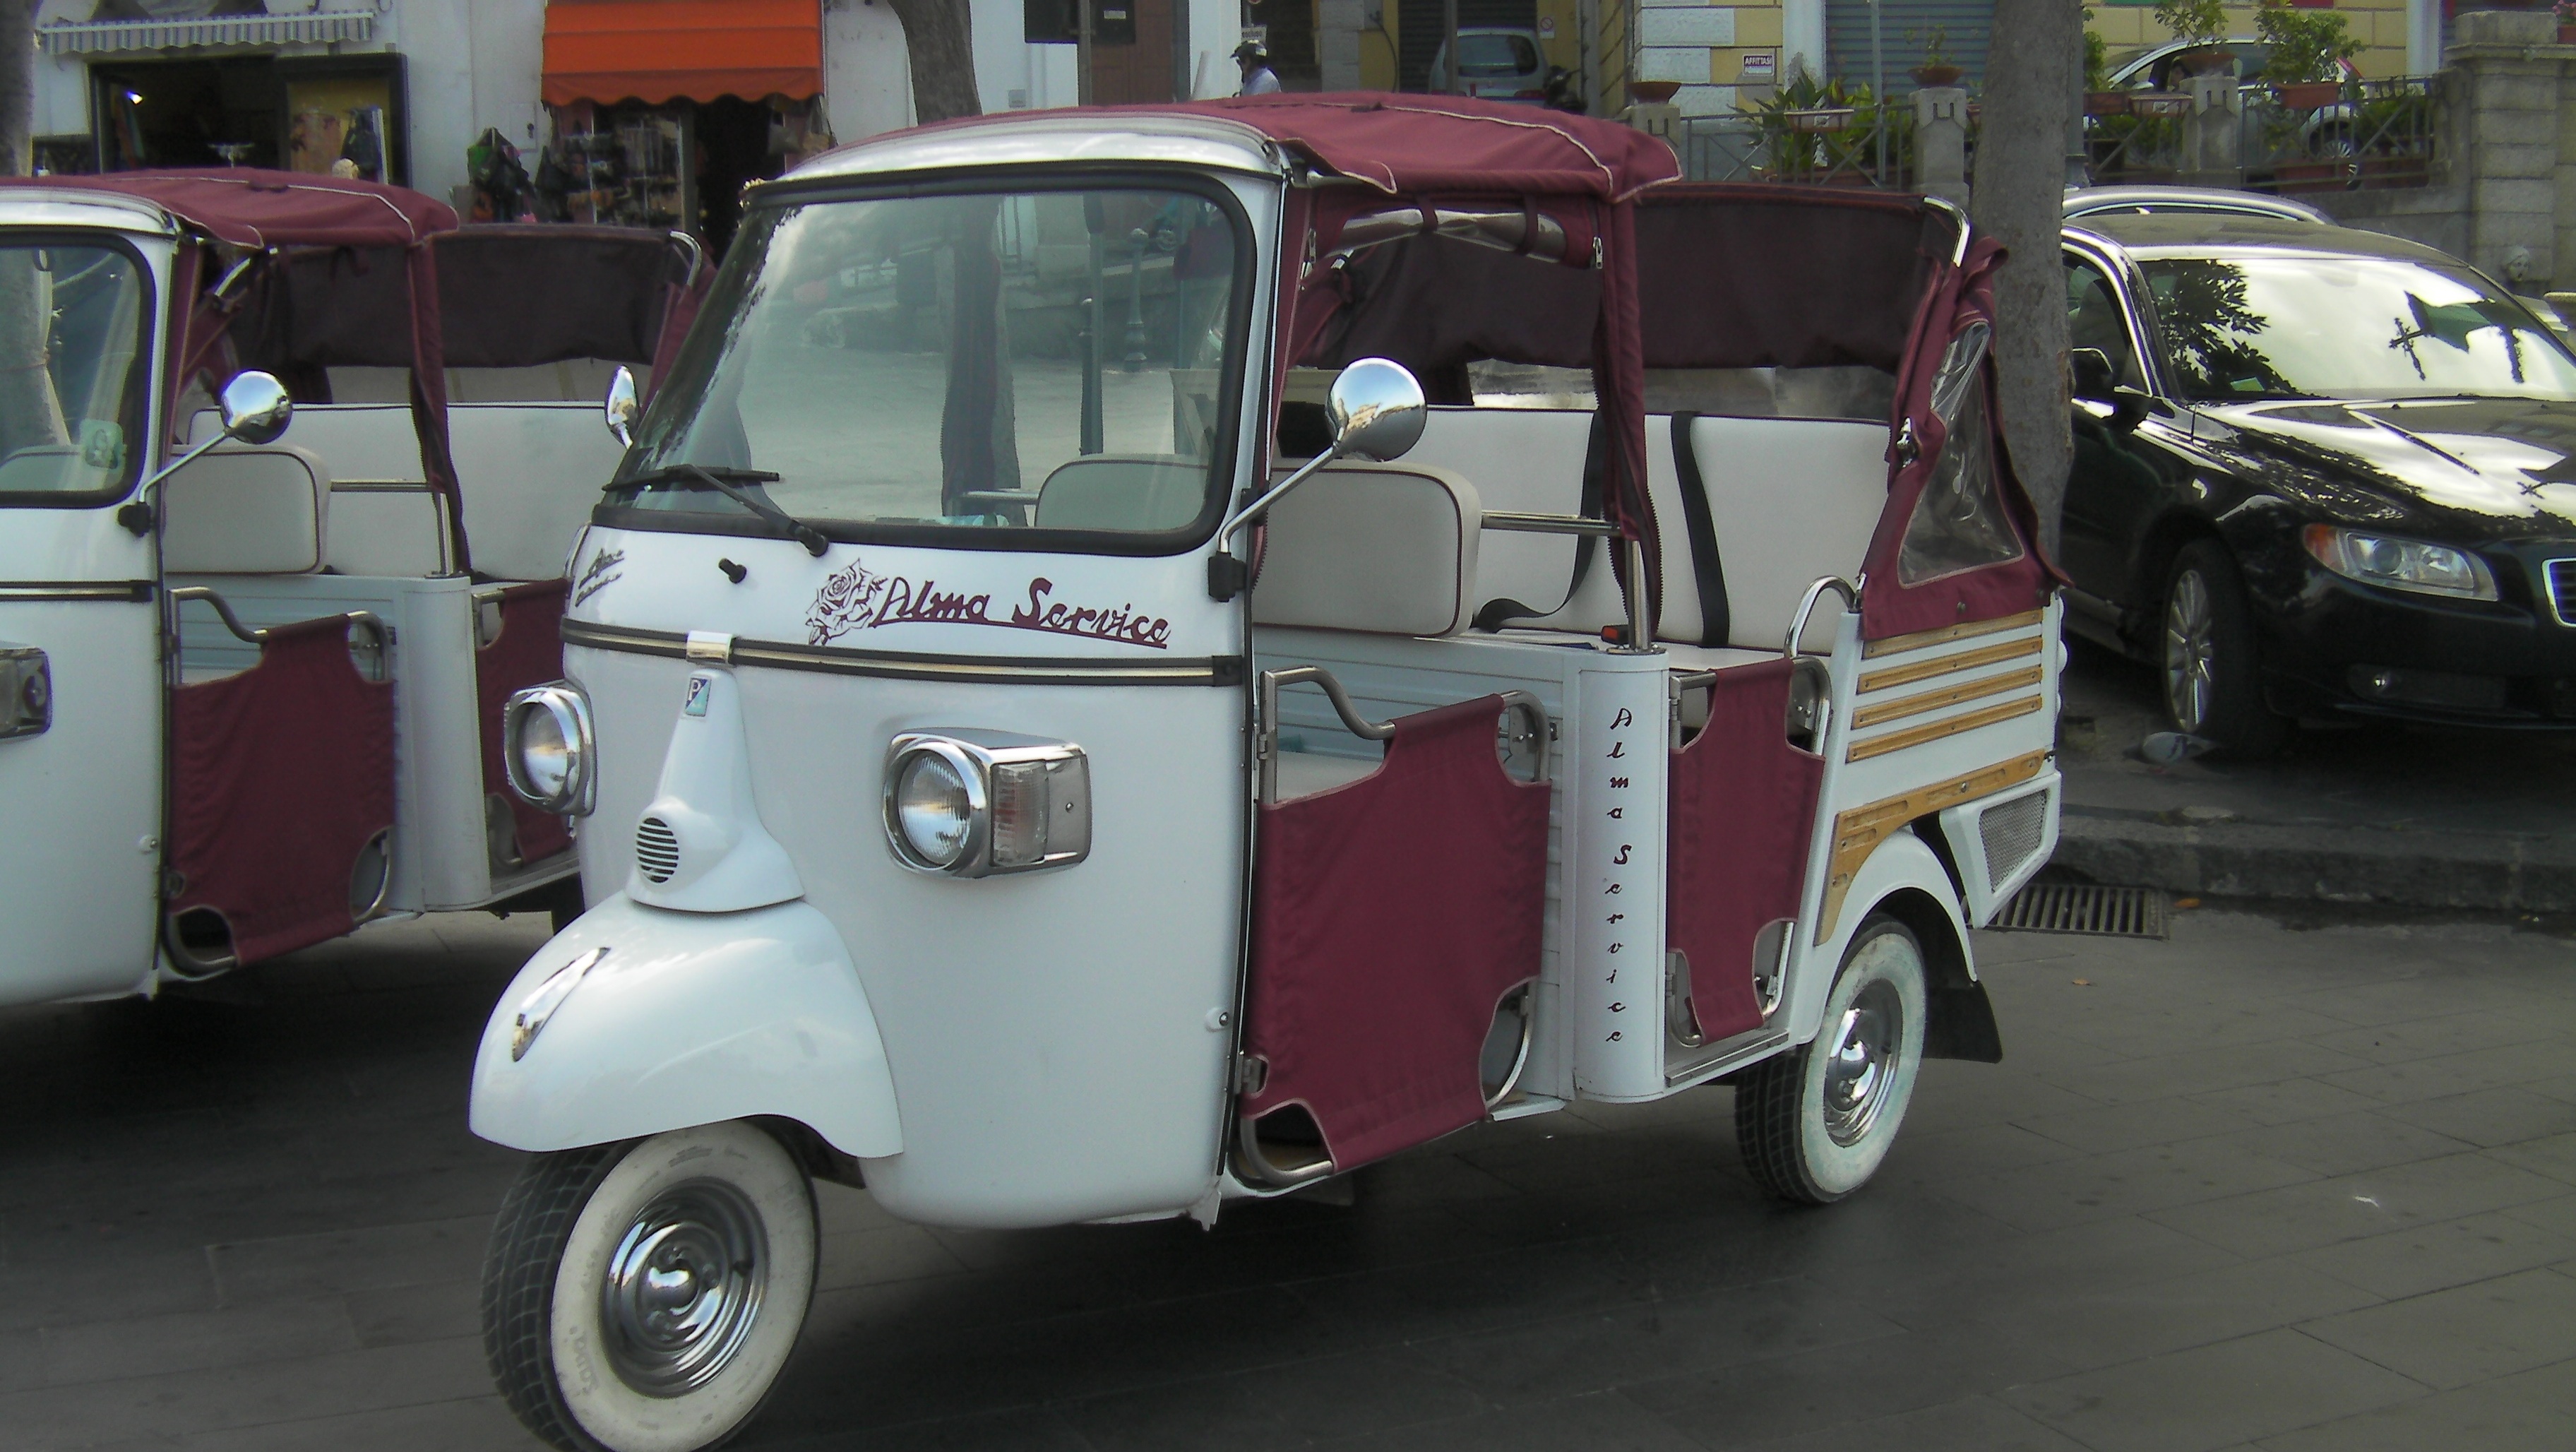
car, vintage, retro, van, transportation, truck, vehicle, italy, motor vehicle, vintage car, scooter, classic, rickshaw, antique car, land vehicle, three wheeler, mode of transport, automobile make